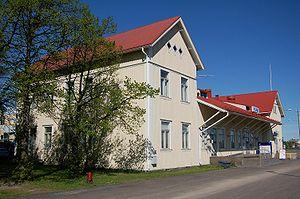
La Voie ferrée Oulu–Tornio est une voie ferrée du réseau de chemin de fer finlandais qui va d'Oulu à Tornio.
Bruno Ferdinand Granholm est un architecte finlandais.
Kemi est une ville située au fond du Golfe de Botnie, à l'embouchure du fleuve Kemijoki, en Laponie finlandaise.